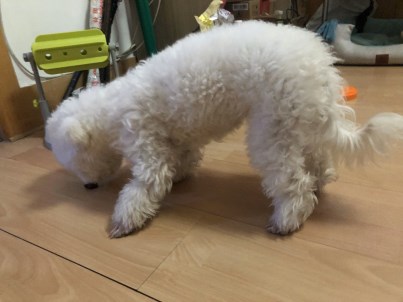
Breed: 3083-n000117-Bichon_Frise